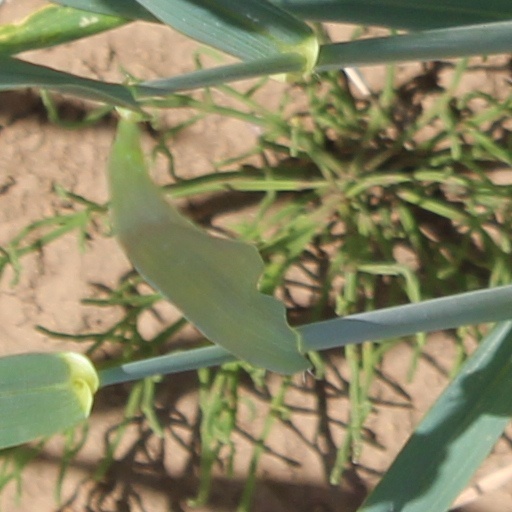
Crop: wheat